Sky position (RA, Dec in degrees): 241.139, 16.012
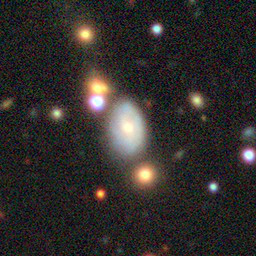
Galaxy morphology: Unbarred Tight Spiral Galaxies